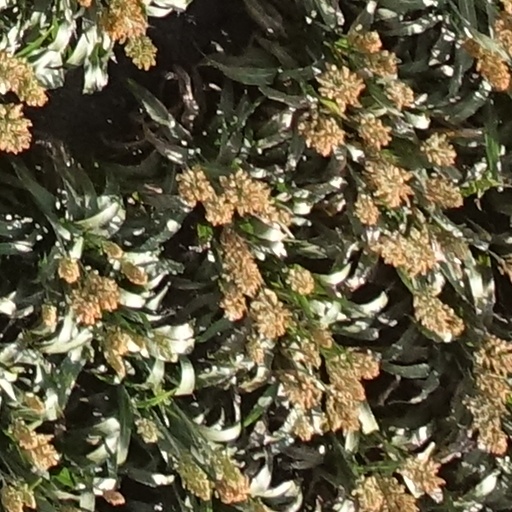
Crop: sorghum